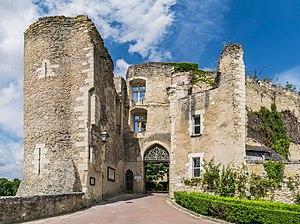
Le château de Montrésor est situé dans le sud-est du département d'Indre-et-Loire, en France, à une quinzaine de kilomètres à l'est de la ville de Loches sur le territoire de la commune de Montrésor.